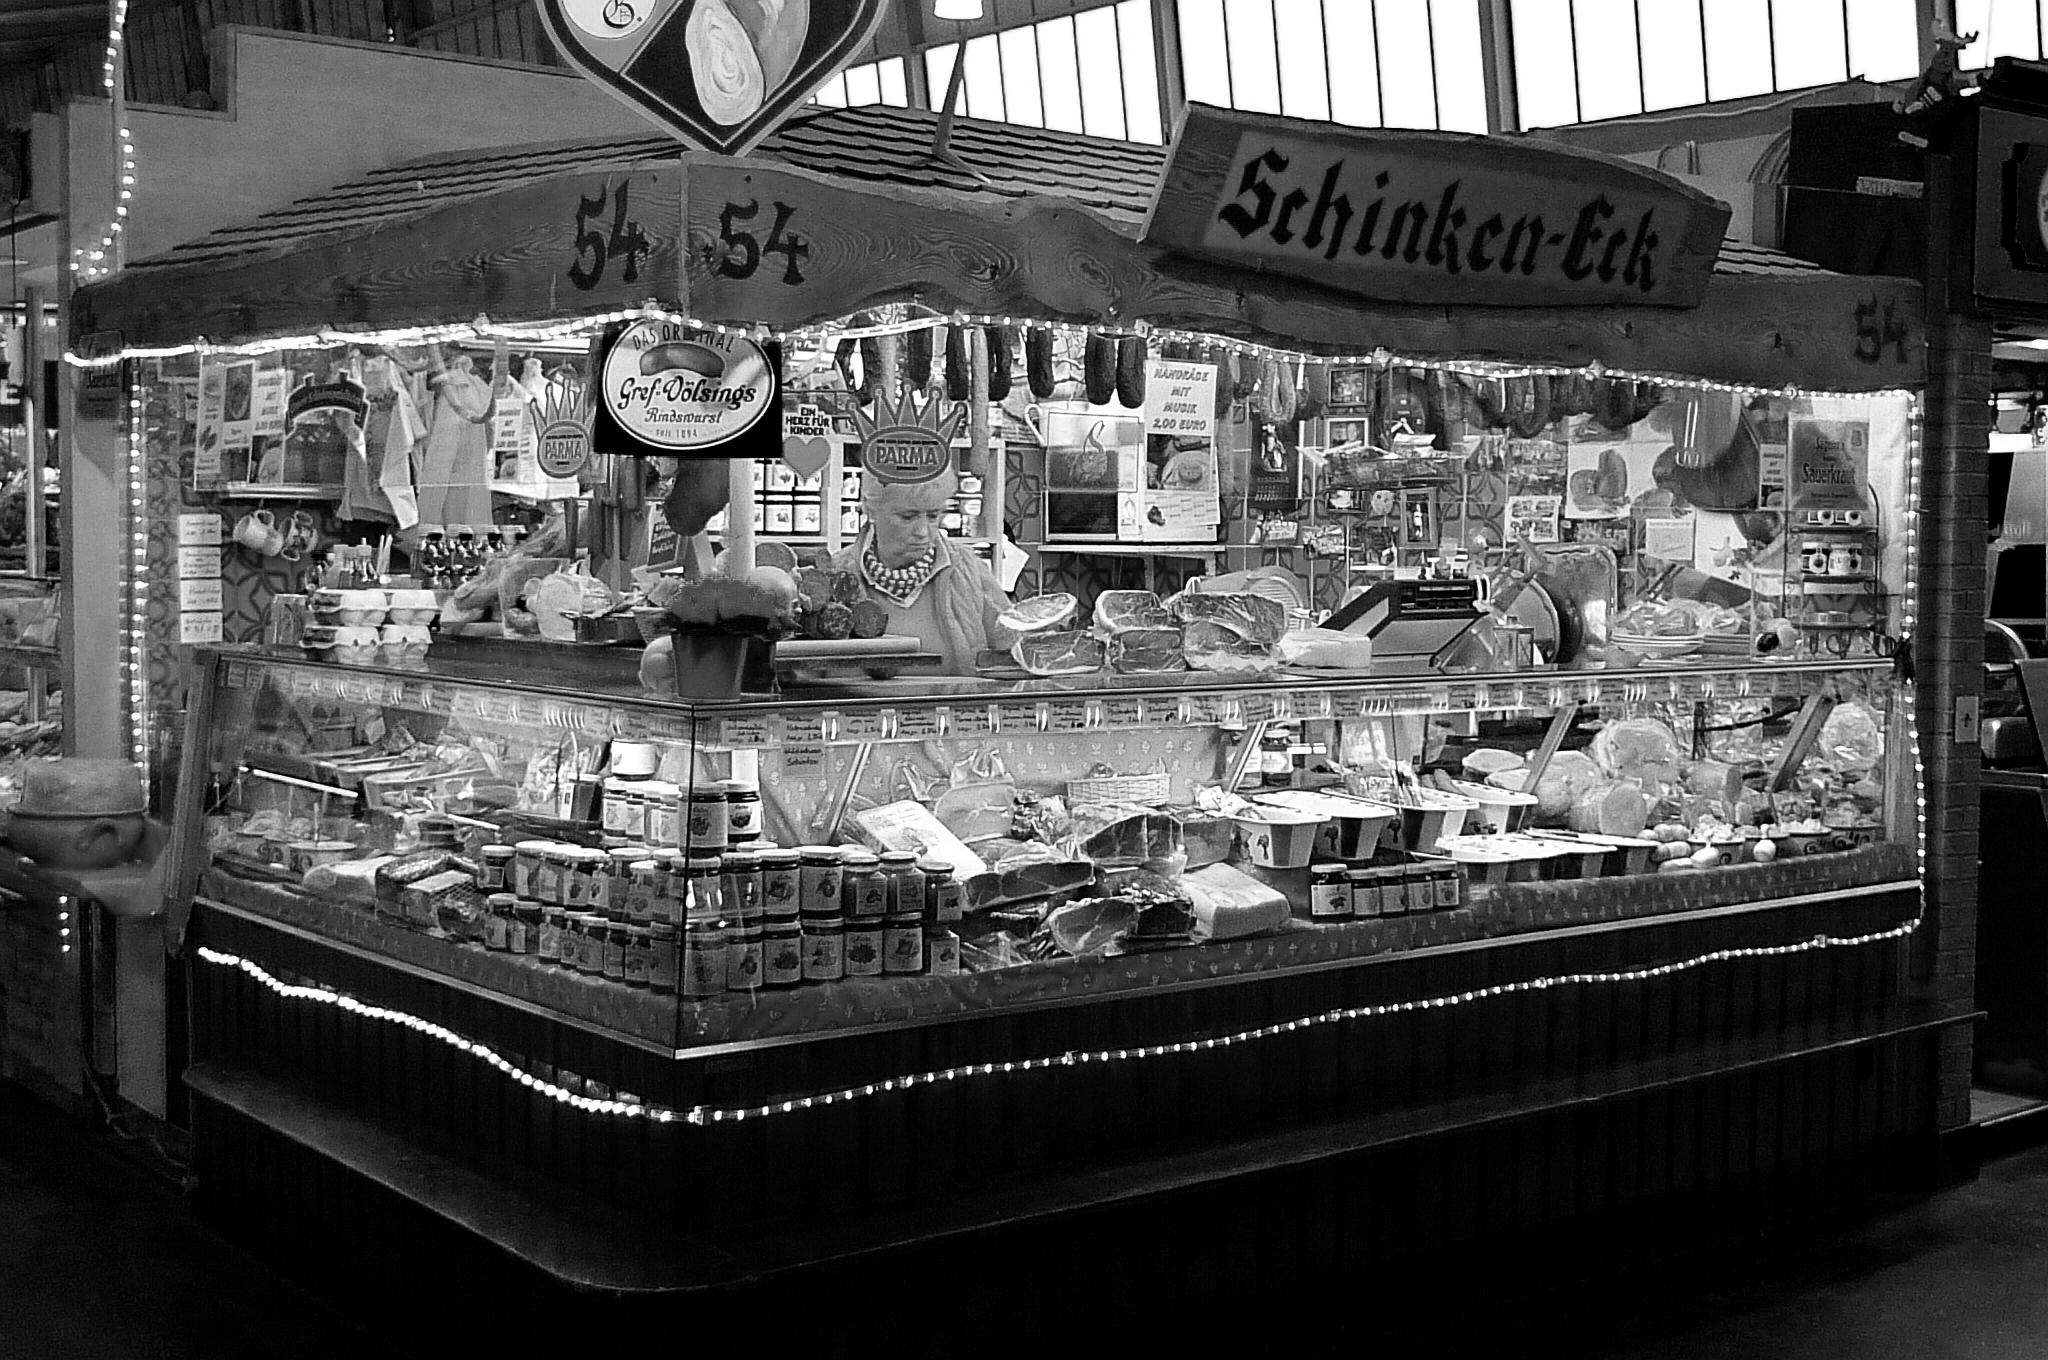
black and white, white, photography, vehicle, market, black, monochrome, bw, blackandwhite, blackwhite, photograph, germany, alemania, allemagne, sw, schwarzweiss, schwarzweis, image, frankfurtmain, frankfurtammain, frankfurtam, frankfurtamain, germania, frankfurt, schwarzweissfotografie, schwarzweisfotografie, markthalle, ham, schinken, kleinmarkthalle, monochrome photography